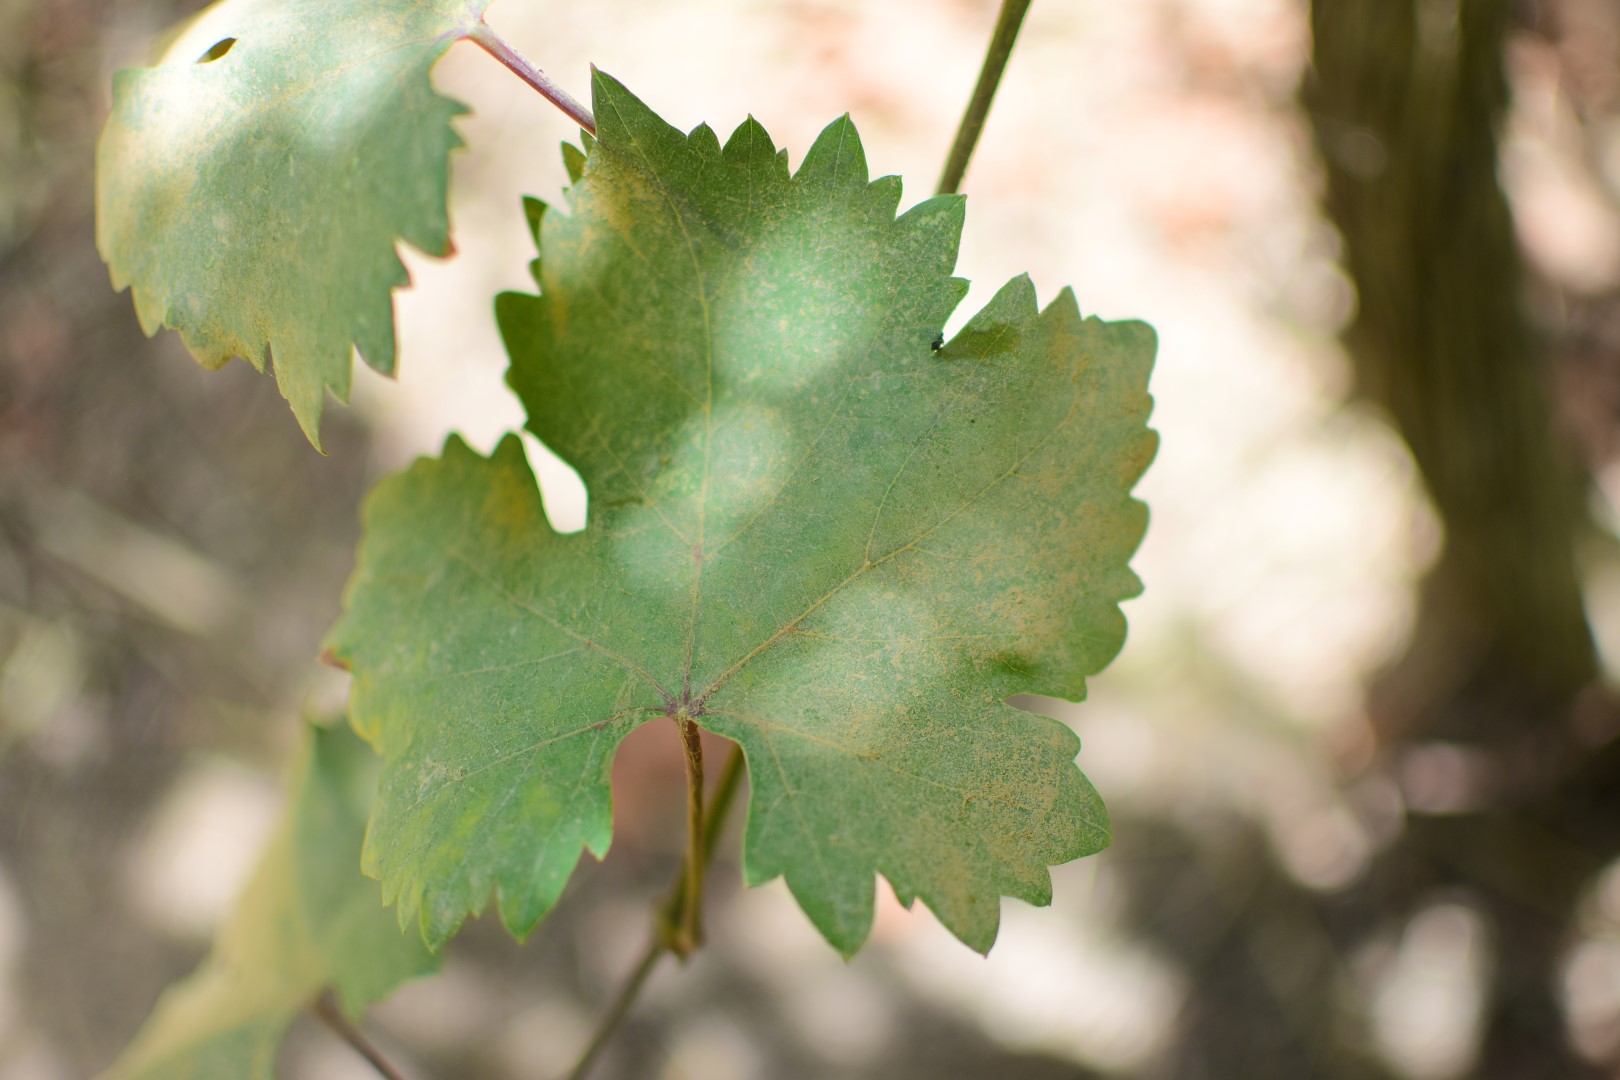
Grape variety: Shdah